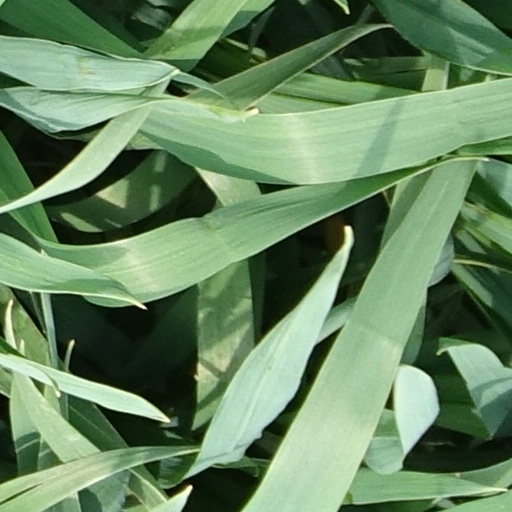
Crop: wheat